Ana Teresa Morales

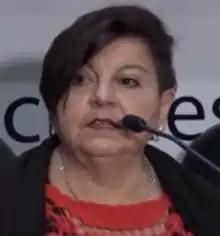

Ana Teresa Morales Olivera (La Paz, 26 October 1959) is a Bolivian economist, professor, and politician. She was the from 23 January 2011, to 23 January 2015, during the of President Evo Morales Ayma.